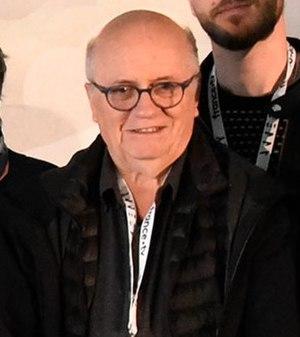
Didier Brunner au festival international du film d'animation d'Annecy 2019.
Le Festival international du film d'animation d'Annecy 2019, 43ᵉ édition du festival, se déroule du 10 au 15 juin 2019. Le pays à l'honneur lors de cette édition est le Japon.
Didier Brunner est un producteur de films français, né le 6 mars 1948 à Neuilly-sur-Seine. Il est le fondateur de la société de production d'animation Les Armateurs et le co-fondateur de la société Folivari.